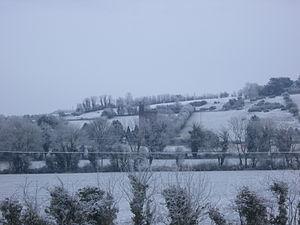
Le château de Williamstown est un domaine situé en Irlande dans le comté de Limerick. Bâtiment de quatre étages de plan carré, la maison forte a été construite autour de 1550 pour la famille Bourke